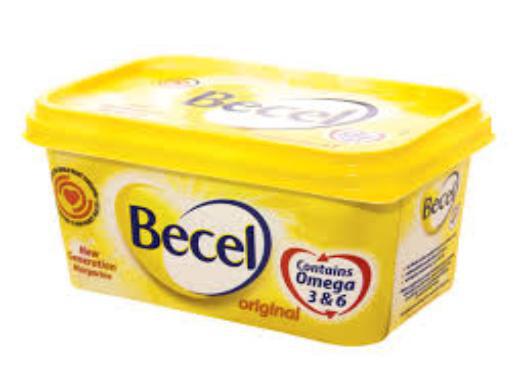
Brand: Becel
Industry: Food